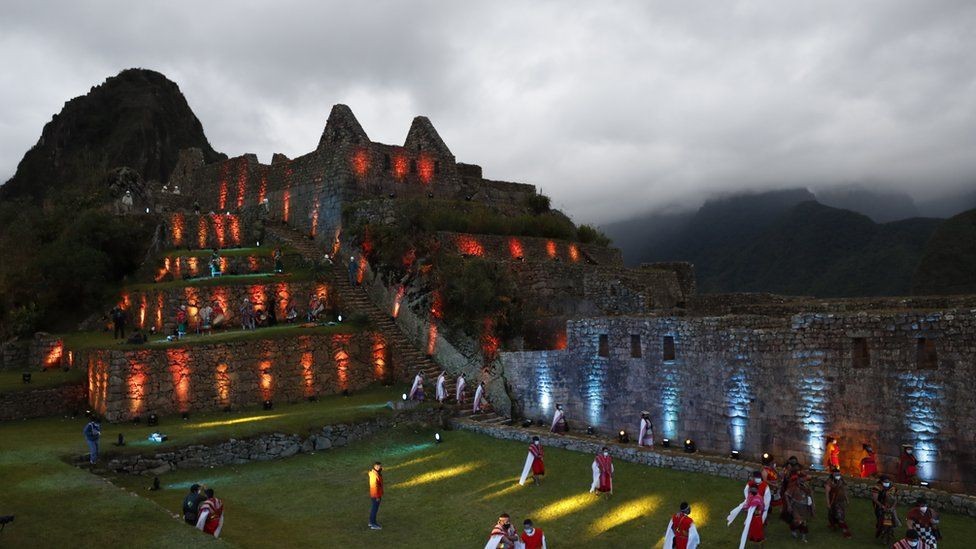
Landmark: Machu Picchu